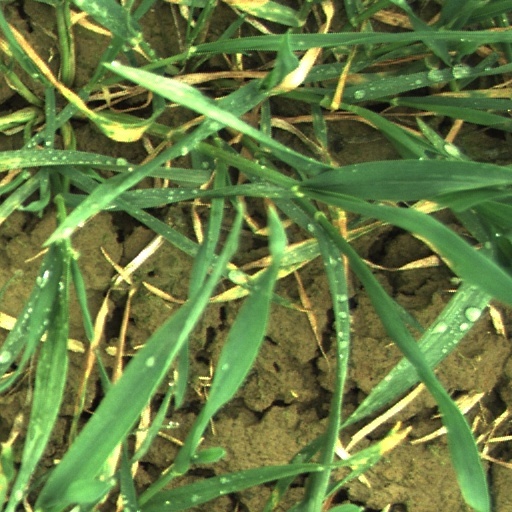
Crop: wheat